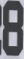
Number: 8